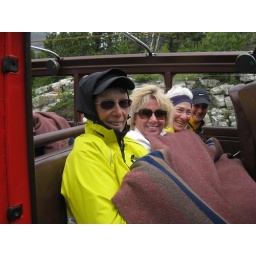
7-3-10 our row under blanket on red bus